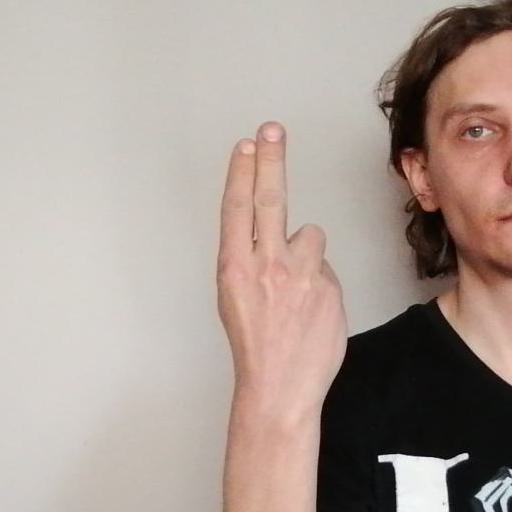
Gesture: two_up_inverted